WEW Heavyweight Championship

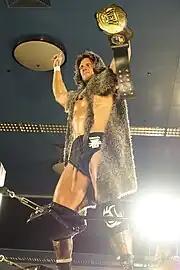
Current Champion Dylan James

As of 04, 2025, between the two lineages, there have been 30 recognized reigns between 17 champions and two vacancies (there are 2 reigns that are not recognized by FMW). Kodo Fuyuki was the inaugural WEW Singles Champion; Kintaro Kanemura was the inaugural WEW Heavyweight Champion. Kanemura has the most reigns at six and has the longest combined reign at 1,331 days (1,335 days recognized by FMW). He also has the shortest reign at 2 days. Tomohiro Ishii's reign is the longest at 959 days. Kim Duk is the oldest champion when he won it at 70 years old, while Masato Tanaka is the youngest champion at 26 years old.